Pippa Middleton

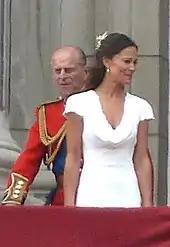
Middleton stands with the royal family as maid of honour at the wedding of her sister to Prince William, with Prince Philip in the background

Middleton served as the maid of honour at her sister Catherine's wedding in 2011 to Prince William. At the wedding, Middleton's dress, which was created by Sarah Burton of Alexander McQueen, who also created the bride's dress, was highly praised in the media. Made of ivory crêpe fabric, it was styled with a cowl at the front and organza-covered buttons at the back. Copies of the dress were soon available on the High Street where there was a great demand for them. Similar to her sister, Middleton was reported to have had her own effect in sales of particular products and brands, a trend which was referred to as the "Pippa Middleton effect".